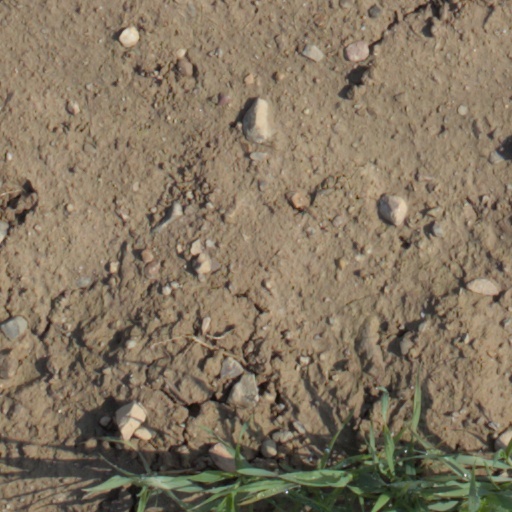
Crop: wheat